Lou Gramm

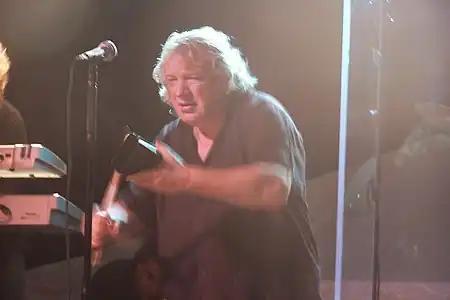
Gramm in 2009

Gramm told RockBandReviews.com in 2019 that he was planning to release some new solo material later that year. "I'm working on some things now that were extra songs on my solo albums," he said. "If there's 10 songs on the album, you usually record 13 and pick the best 10, or the 10 that are finished. So the other three have been sitting around for 25, 30 years, and I went back recently and listened to them, and they sounded so good that I finished them. Starting in about two months, maybe three months, I will release three songs on downloads and see how that works out. So those songs will be heard for the first time. And then in another three or four months, there's going to be three more new songs released. So that could be going on for six or eight months, and we'll see what happens."